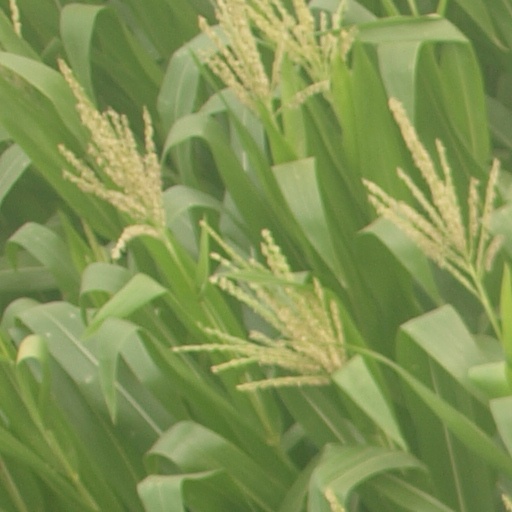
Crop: maize; corn